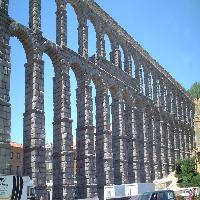
Weather: sun or clear